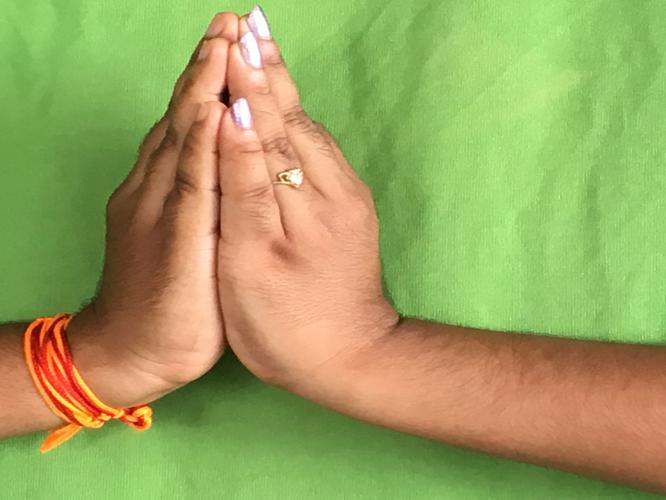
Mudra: Kapotham
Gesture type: double_hand